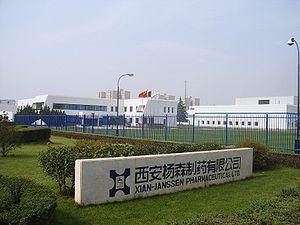
Janssen Pharmaceutica est une compagnie pharmaceutique belge filiale de Johnson & Johnson, basée à Beerse dans la province d’Anvers.